Zoe Arancini

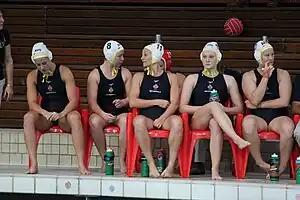
The third of a five-game test series against the Great Britain women's national water polo team on 25 February 2012. Australia won 15–6. On the far left is Bronwen Knox, then Zoe Arancini, Melissa Rippon, Rowena Webster, Hannah Buckling.

Arancini is a member of the Australia women's national water polo team. She made her debut on the senior side in May 2009 in Auckland, New Zealand, in a game against China. In 2009, she was a member of national team that competed at the World Championships, which were held in Russia. That year, she also competed at the 2009 FINA World League Super Finals held in Russia, and where her team finished third. She was a member of the national team that competed in the preliminary rounds of the 2010 FINA World League in Japan from 21 to 23 May and in China from 26 to 28 May. The team went on to play in the finals of the World League, and finished second overall in the tournament, behind the victorious Americans. She was a member of the 2010 Stingers squad that competed at the FINA World Cup in Christchurch, New Zealand. In the team's finals 10–8 victory over the United States, she scored a goal. Her team finished second in the tournament. Late in August 2010, she competed for the national team at the 10th Anniversary Tournament at Sydney Olympic Park. In the preliminaries, she competed in the team's 10–8 win over the United States. She scored a goal from five meters out that helped provide the Australian side with a two-goal lead. In late 2010, she had her 50th cap with the national team. At the 2011 Canada Cup, she scored a goal in the third period in the gold medal match against China that the Australian team ended up winning. She competed in the Pan Pacific Championships in January 2012 for the Australian Barbarians. She was part of the Stingers squad that competed in a five-game test against Great Britain at the AIS in late February 2012. This was the team's first matches against Great Britain's national team in six years.